Pawn Ticket 210

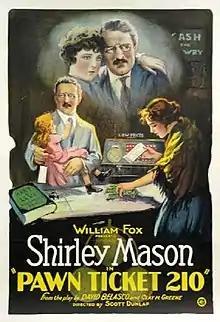
Poster

Pawn Ticket 210 is a 1922 American silent drama film directed by Scott R. Dunlap and starring Shirley Mason, Robert Agnew, and Irene Hunt.